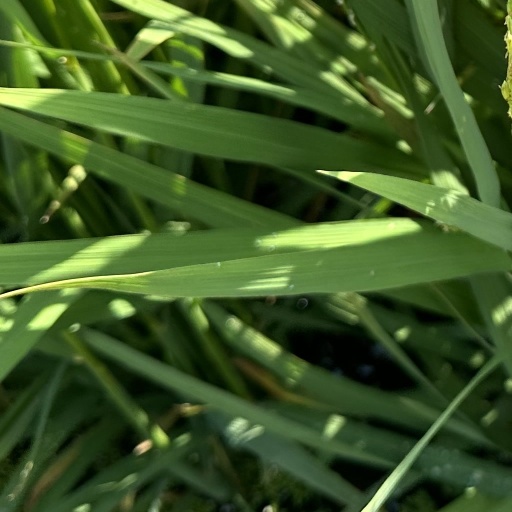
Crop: rice